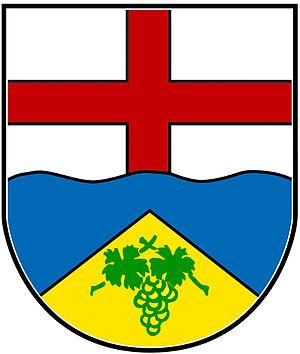
Ayl est une municipalité de la Verbandsgemeinde Saarburg, dans l'arrondissement de Trèves-Sarrebourg, en Rhénanie-Palatinat, dans l'ouest de l'Allemagne.